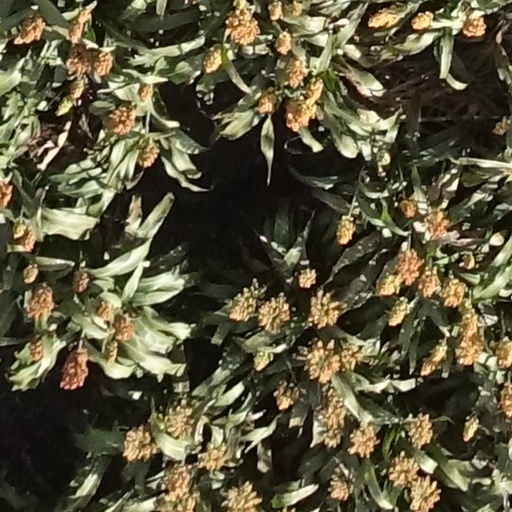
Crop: sorghum